Marzipan
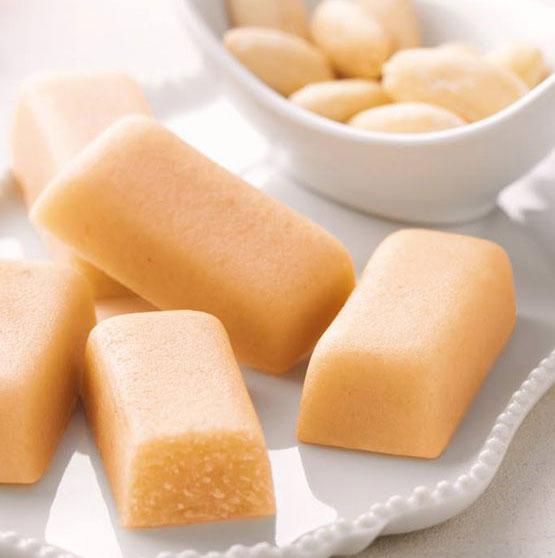
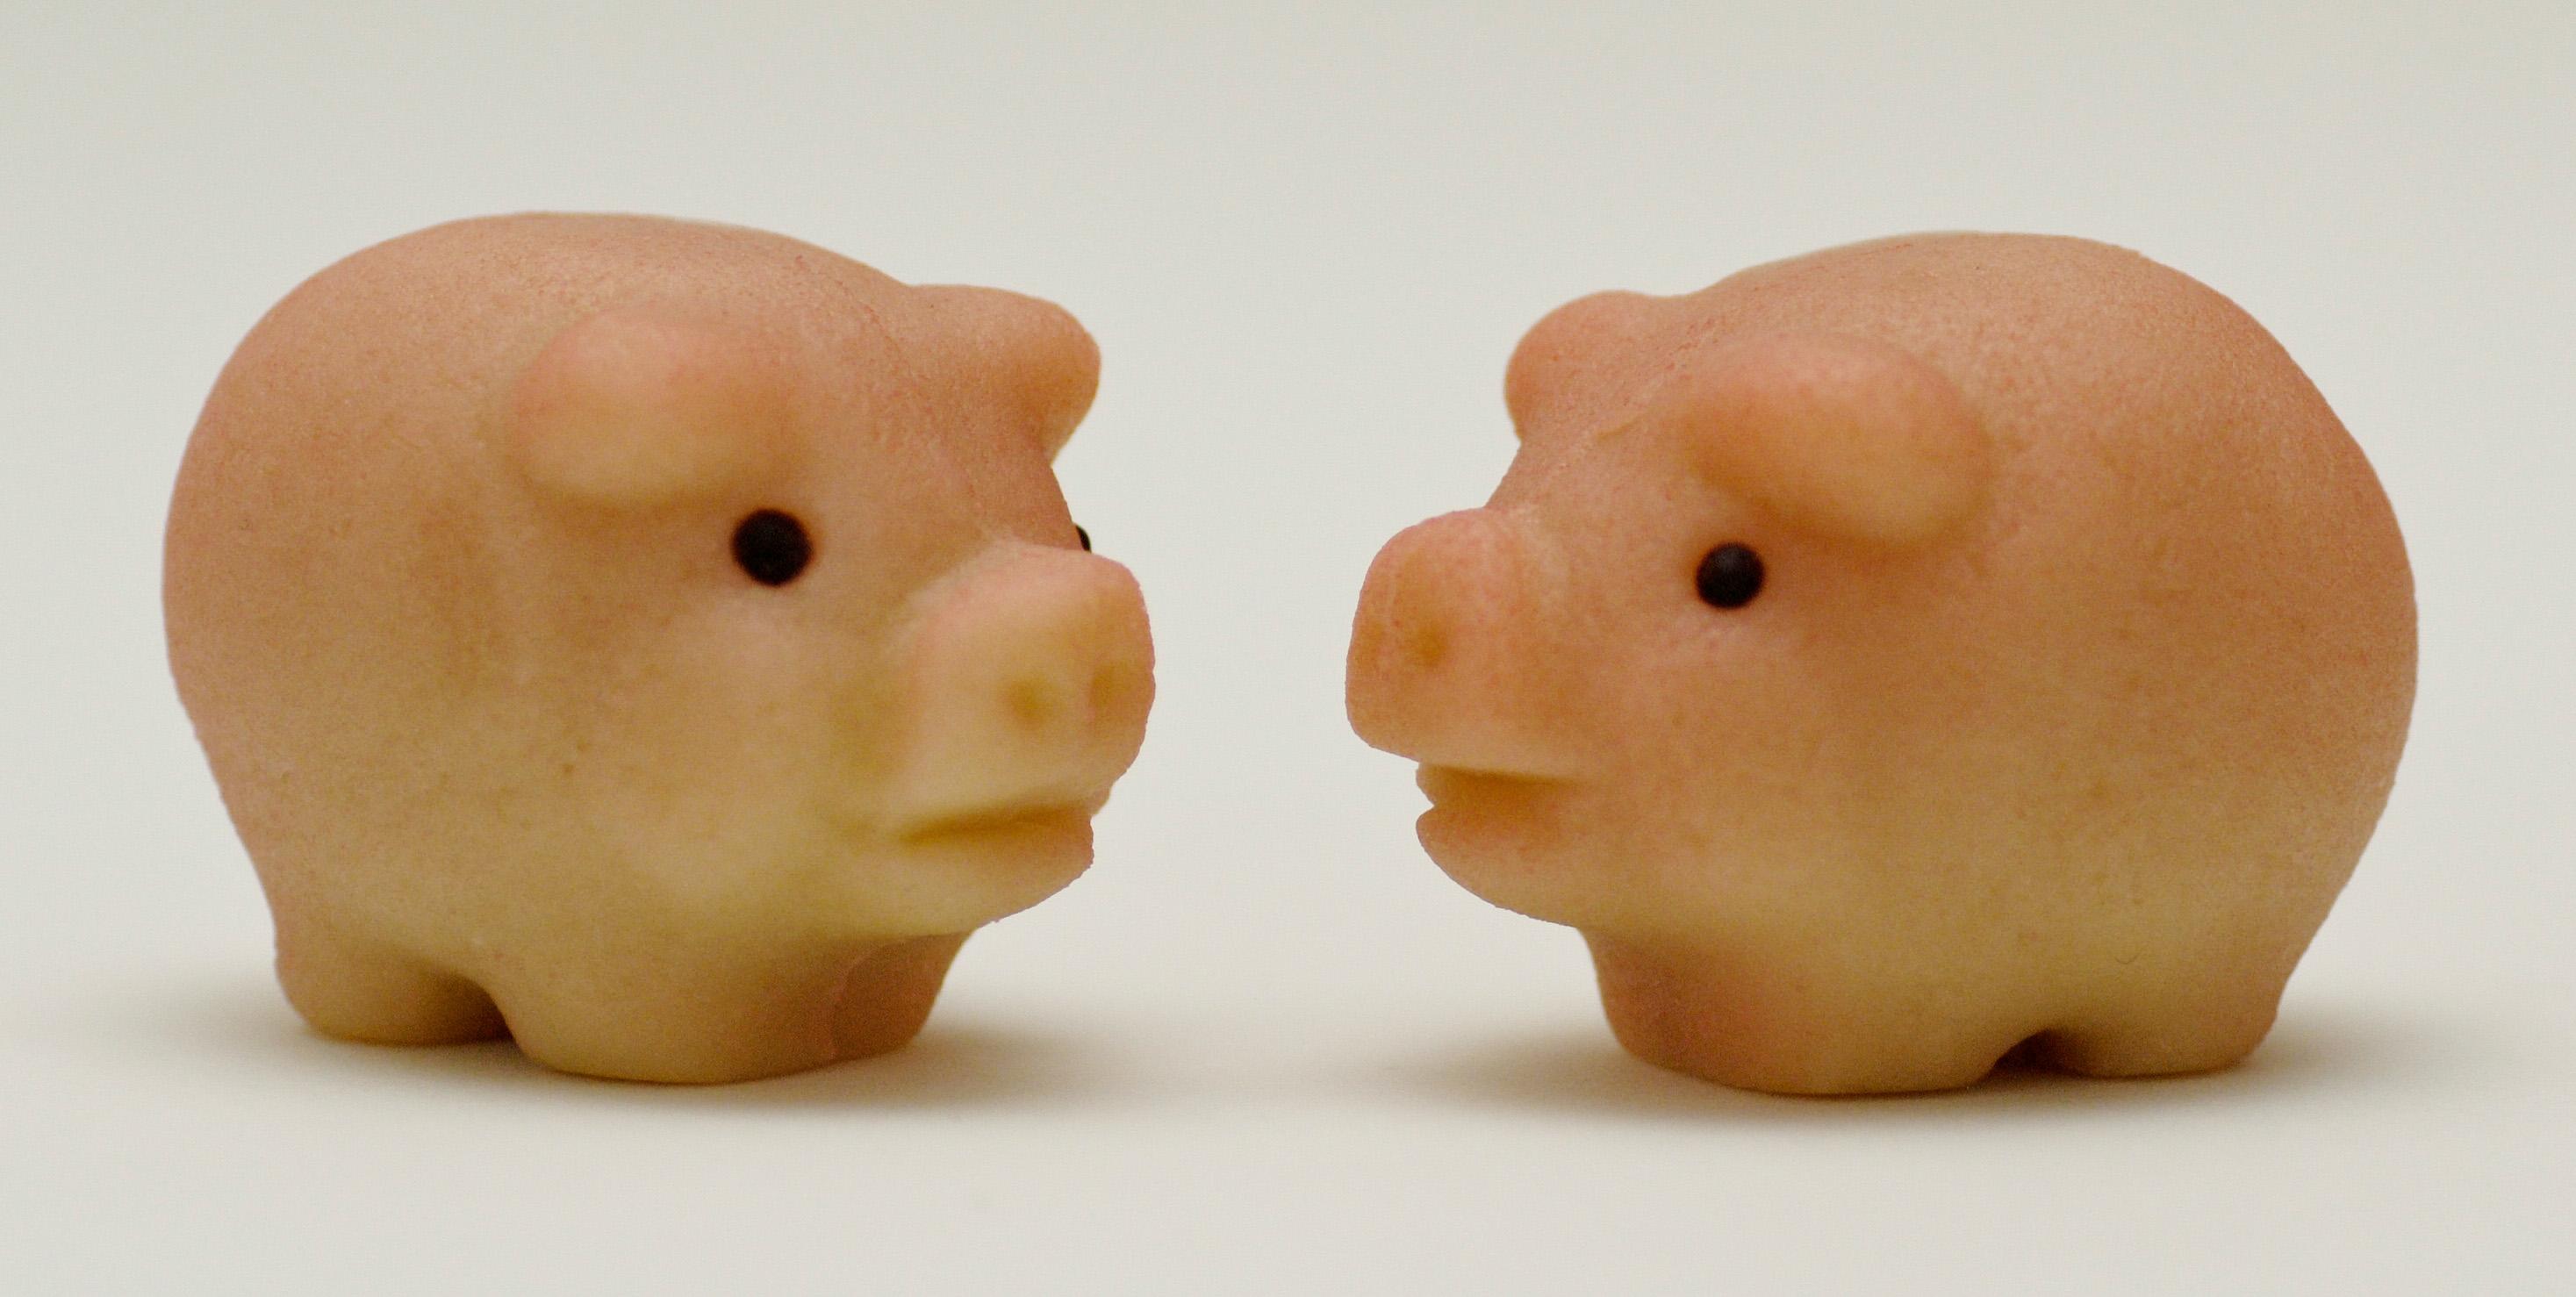
Also known as:
an - Aragonese: Marzapán
ar - Arabic: مرصبان
ast - Asturian: Mazapán
az - Azerbaijani: Badam xəmiri
be - Belarusian: Марцыпан
bg - Bulgarian: Марципан
ca - Catalan: Massapà
cs - Czech: Marcipán
cy - Welsh: Marsipán
da - Danish: Marcipan
de - German: Marzipan
el - Greek: Αμυγδαλόπαστα
en-simple - Simple English: Marzipan
eo - Esperanto: Marcipano
es - Spanish: Mazapán
et - Estonian: Martsipan
eu - Basque: Mazapan
fa - Persian: خمیر بادام
fi - Finnish: Marsipaani
fr - French: Massepain
gl - Galician: Mazapán
he - Hebrew: מרציפן
hr - Croatian: Marcipan
hu - Hungarian: Marcipán
hy - Armenian: Մարցիպան
id - Indonesian: Marzipan
io - Ido: Marcipano
it - Italian: Marzapane
ja - Japanese: マルチパン
jv - Javanese: Marzipan
ka - Georgian: მარციპანი
kk - Kazakh: Марципан
ko - Korean: 마지팬
la - Latin: Martius panis
lt - Lithuanian: Marcipanas
lv - Latvian: Marcipāns
ml - Malayalam: മാഴ്സിപാൻ
ms - Malay: Marzipan
nb - Norwegian Bokmål: Marsipan
nds - Low German: Marzipan
nl - Dutch: Marsepein
nn - Norwegian Nynorsk: Marsipan
pl - Polish: Marcepan
pt - Portuguese: Marzipã
ro - Romanian: Marțipan
ru - Russian: Марципан
sco - Scots: Marzipan
sgs - Samogitian: Marcėpans
sl - Slovenian: Marcipan
sq - Albanian: Marzipani
sr - Serbian: Марципан
sv - Swedish: Marsipan
th - Thai: มาร์ซิแพน
tr - Turkish: Badem ezmesi
uk - Ukrainian: Марципан
vls - West Flemish: Marseping
yue - Cantonese: 杏仁糖
zh - Chinese: 扁桃仁膏
Category: sweets (sweets)
Cuisine: European, American, Syrian, Iranian, Indian, Filipino
Associated cuisines: European, American, Syrian, Iranian, Indian, Filipino
Area: Europe, Latin America, Syria, Iran, India, Philippines
Countries: Spain, Italy, Greece, Malta, Denmark, Sweden, Norway, Belgium, Netherlands, Syria, Iran, India, Philippines
Region: Global, , , ,
This dish consists primarily of sugar and almond meal (ground almonds), sometimes augmented with almond oil or extract.